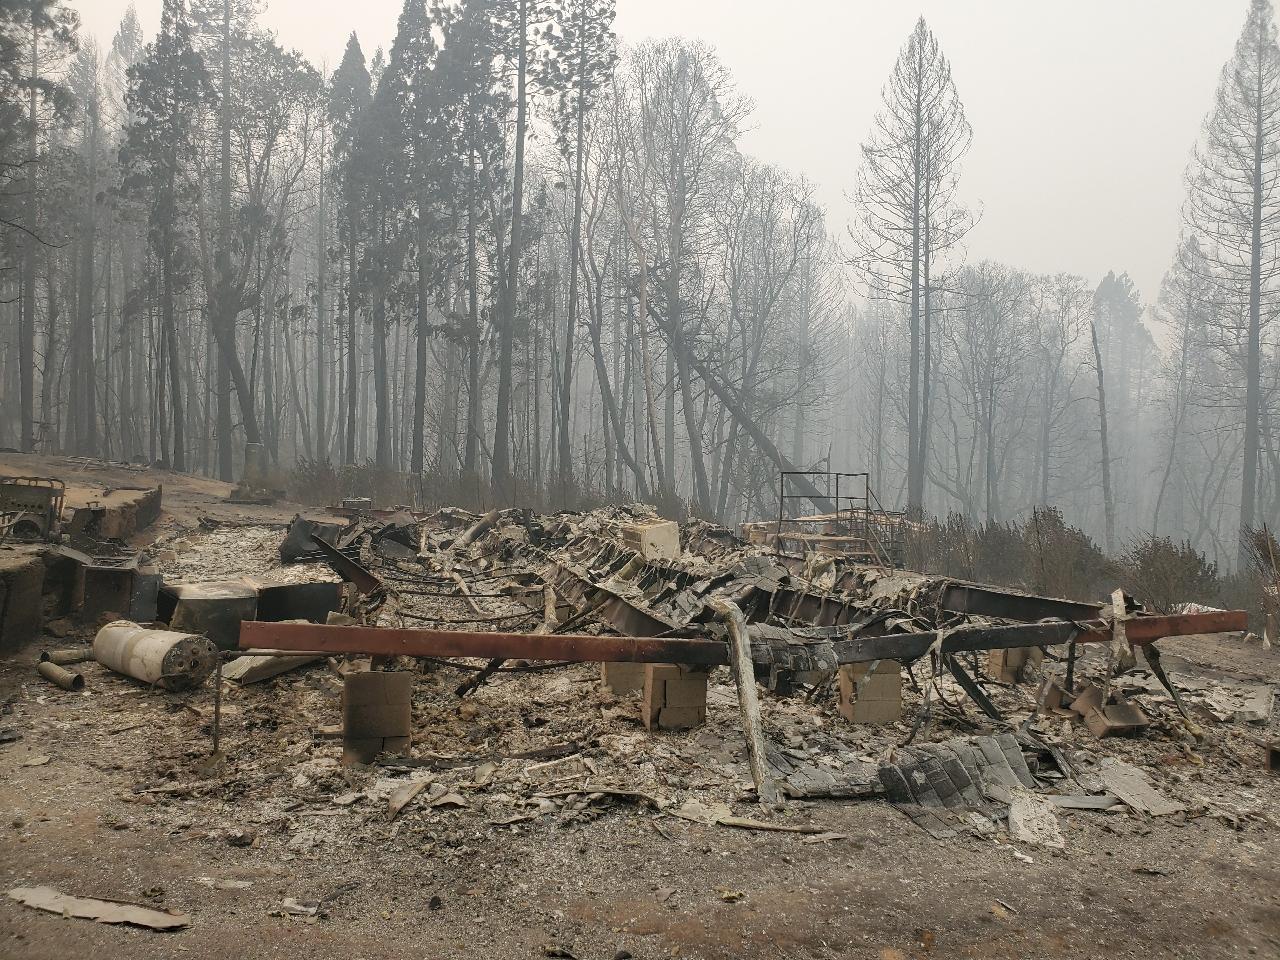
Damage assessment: destroyed